Hezbollah–Iran relations

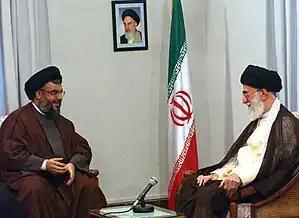
A meeting between Supreme Leader of Iran Ali Khamenei and Secretary-General of Hezbollah Hassan Nasrallah in 2005

The Islamic Republic of Iran is a key patron of the Lebanese Shia Islamist militia and political party Hezbollah.